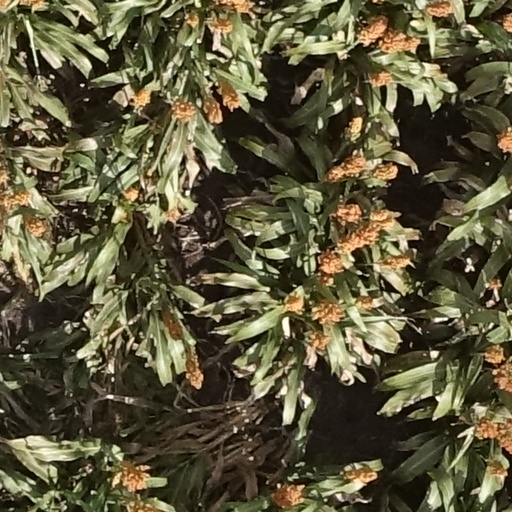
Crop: sorghum